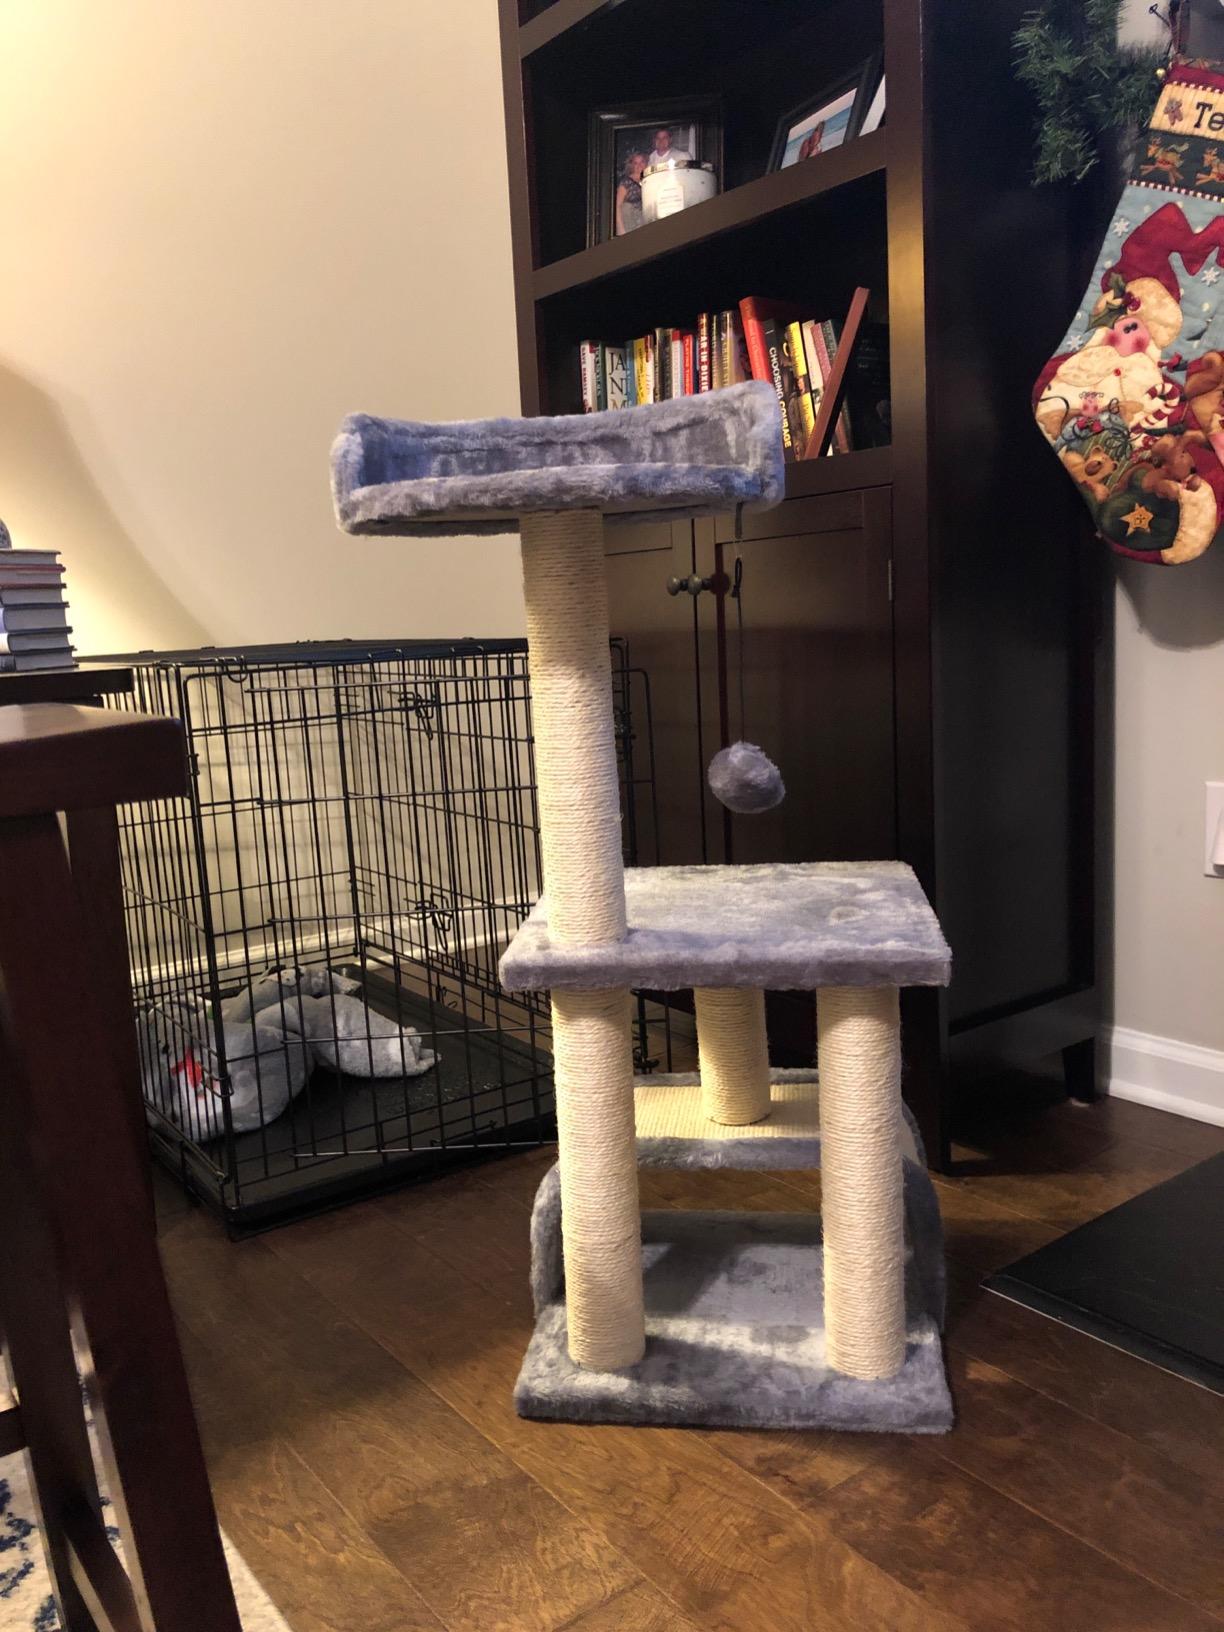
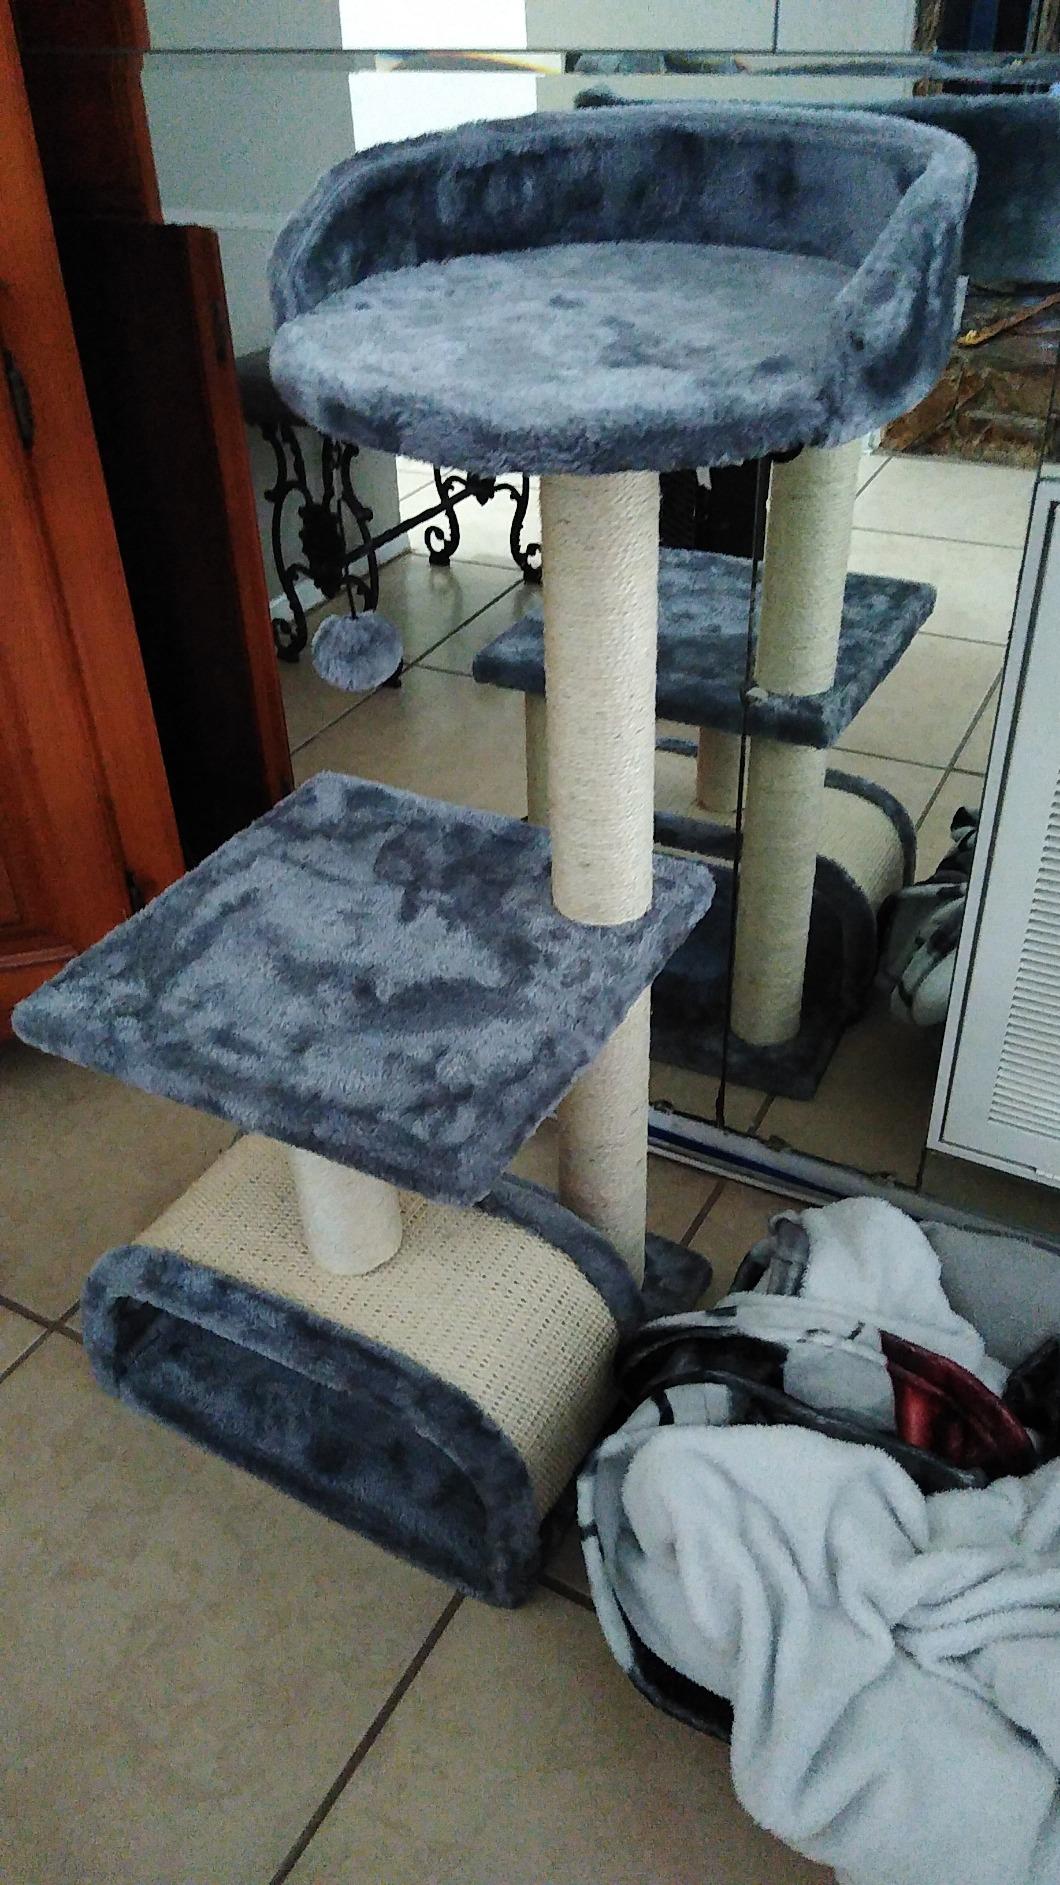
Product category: items_cat tree
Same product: yes